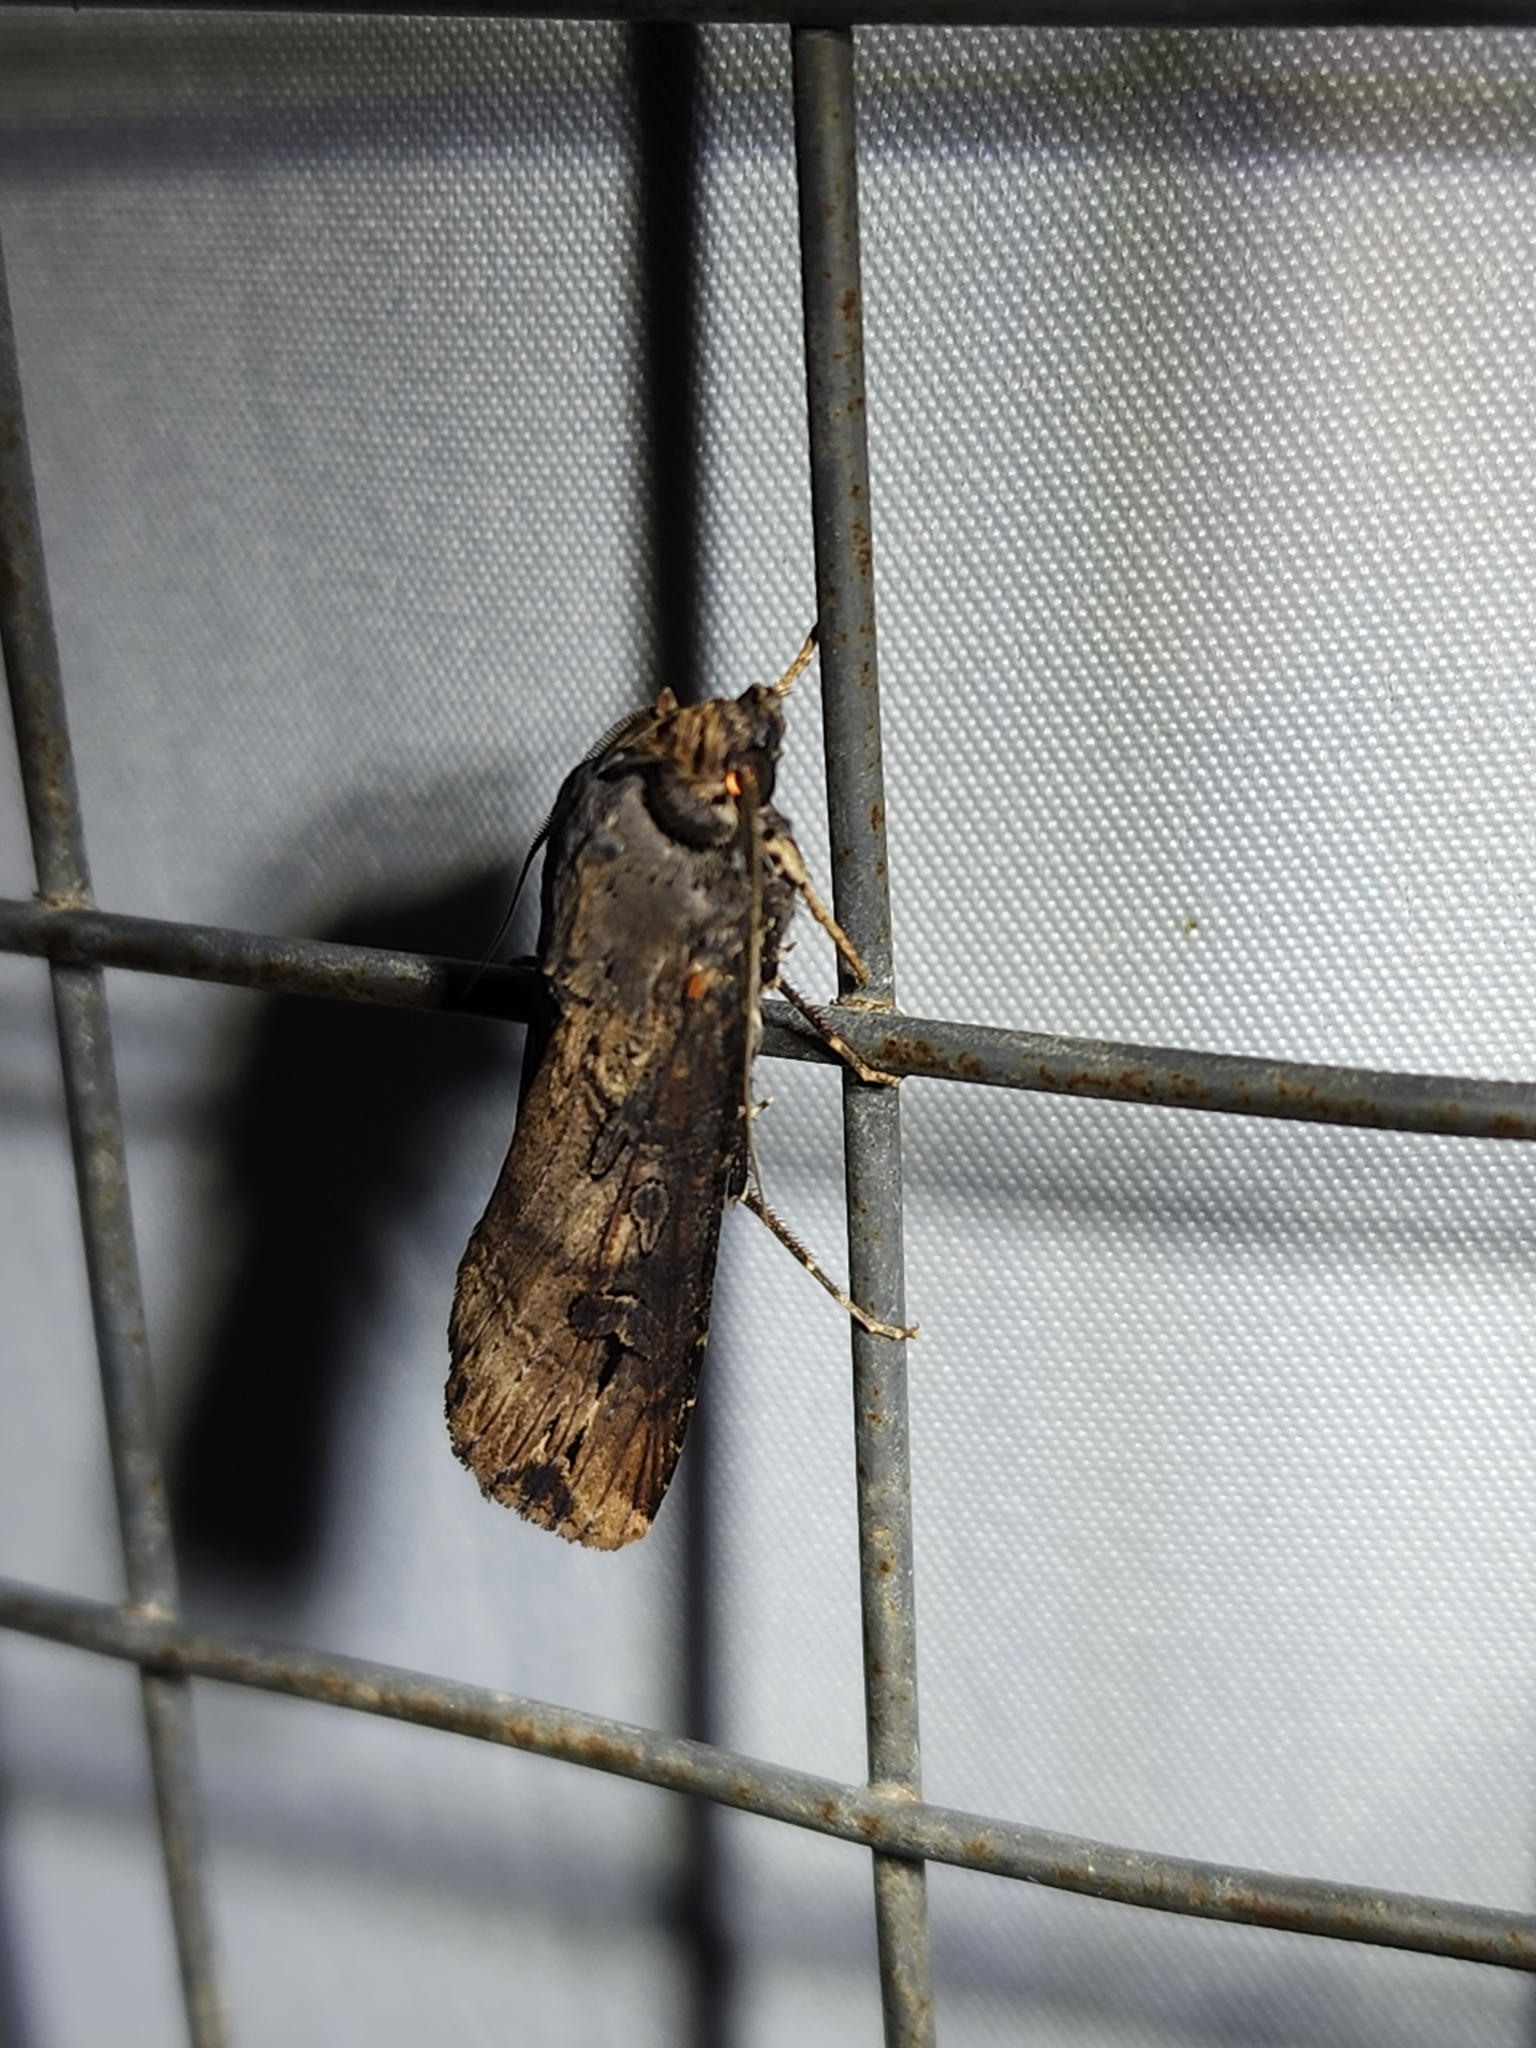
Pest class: cutworms